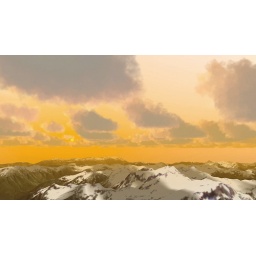
Backlit clouds against an early morning sun over the Olympic mountains in Washington State.